West Worthing

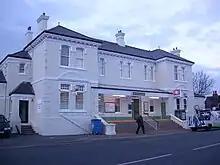
West Worthing railway station was opened in 1889 to serve West Worthing

Modern West Worthing lies within the borough of Worthing and is divided into Heene and Marine wards. Each ward has three councillors which represent their area on Worthing Borough Council. For elections to West Sussex County Council most of the area is represented by the Worthing West electoral division, with the south-western part included in the Worthing Pier electoral division which covers most of central Worthing. The area is represented at Westminster by the Worthing West constituency.